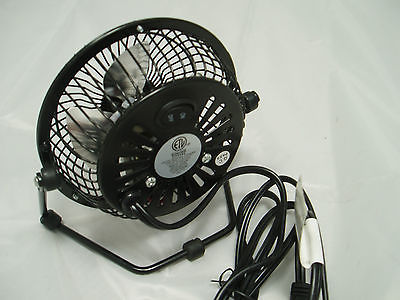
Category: fan